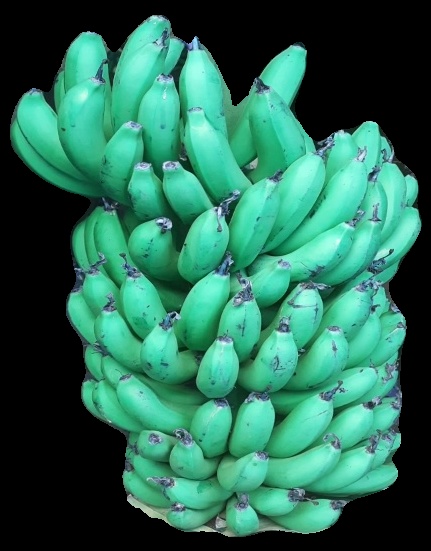
Variety: pachbale
Grade: grade1